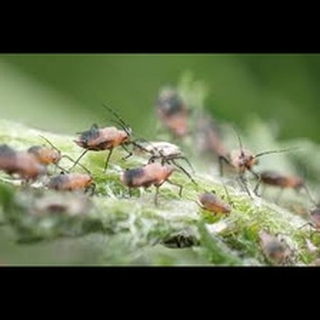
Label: wheat_aphid